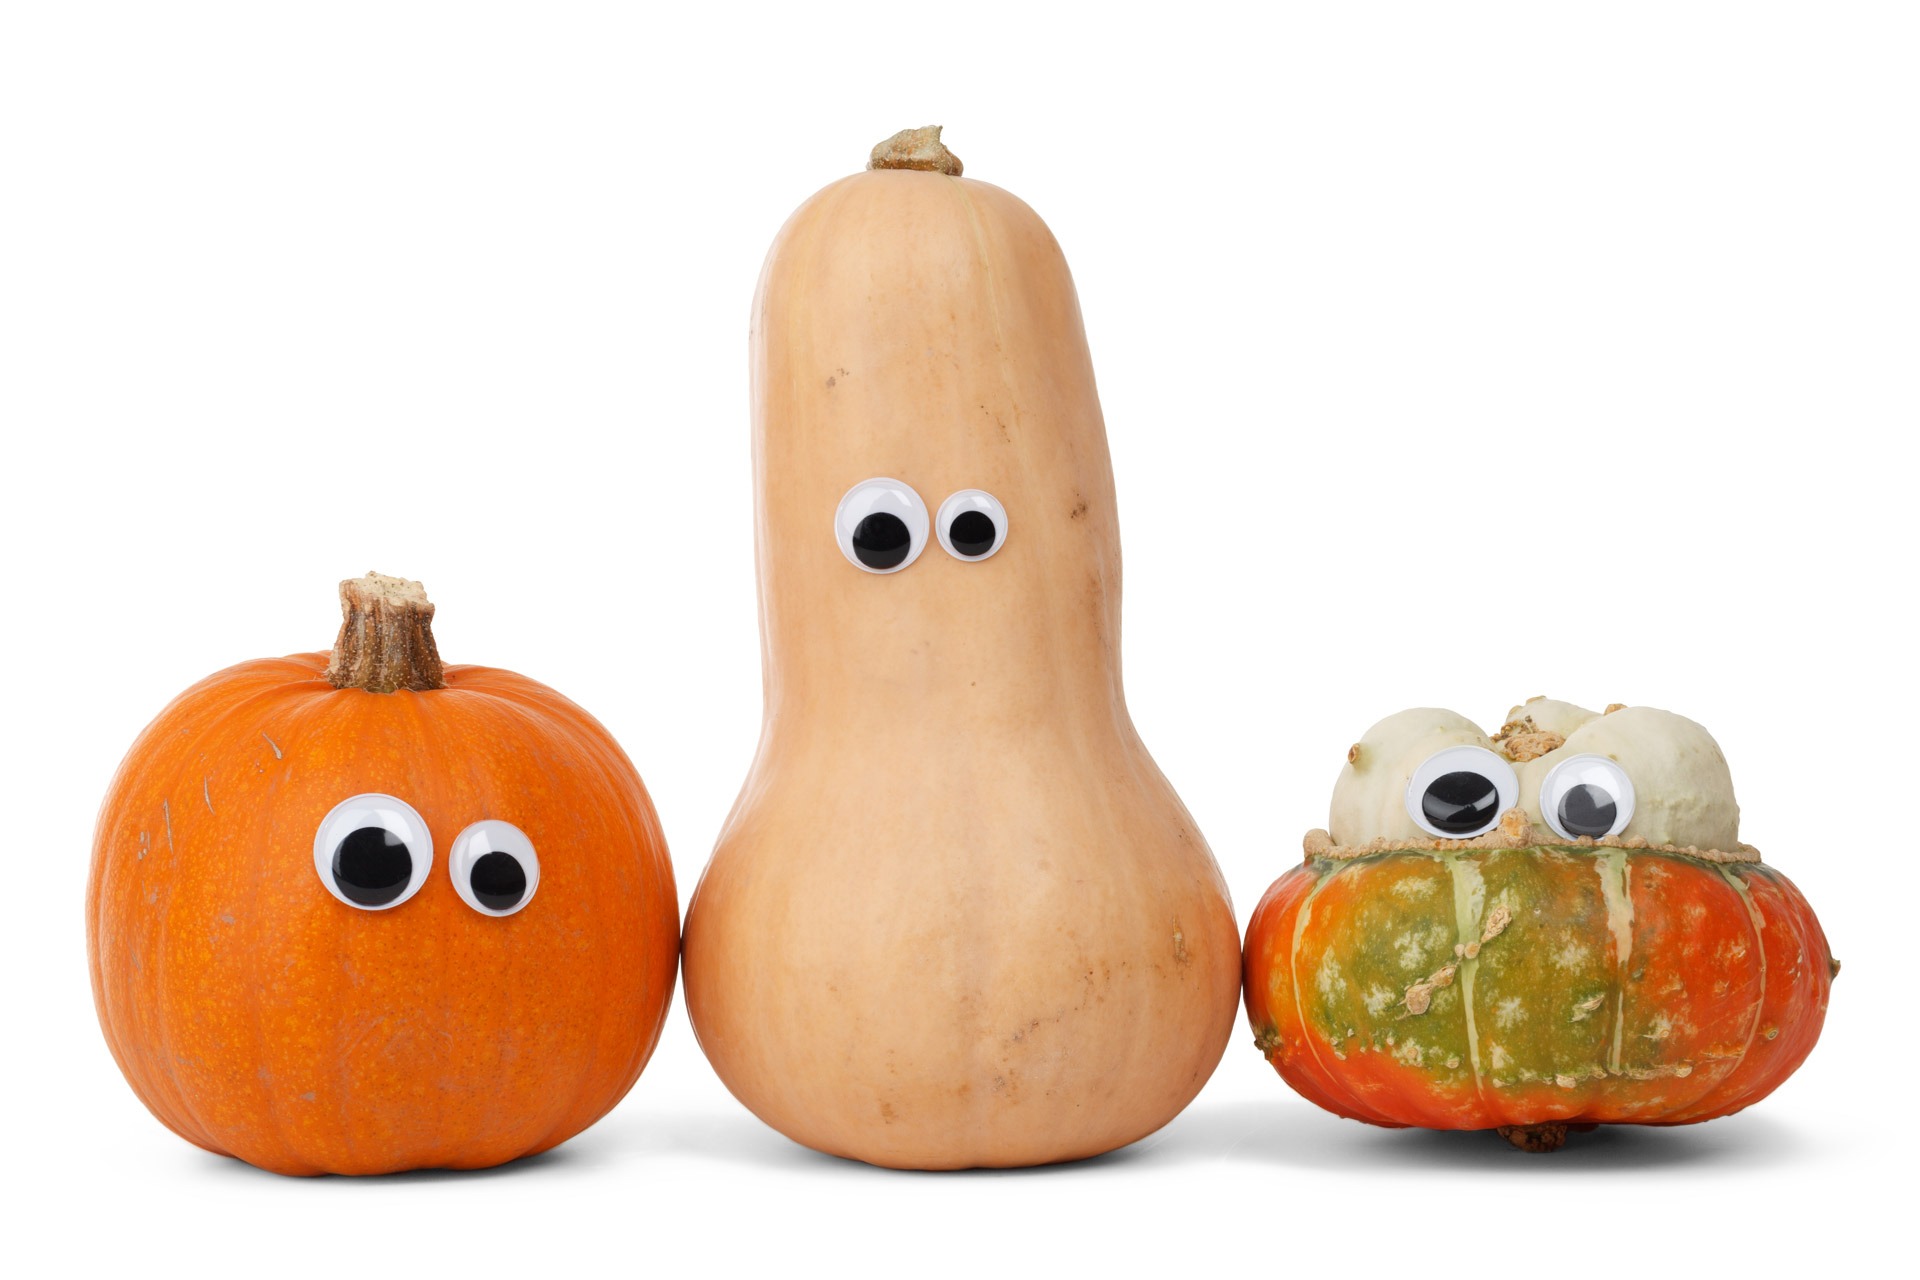
white, fruit, cute, isolated, orange, food, produce, vegetable, ceramic, pumpkin, halloween, gourd, butternut squash, face, three, happy, eye, funny, character, diet, pumpkins, cucurbita